Lixel Rols

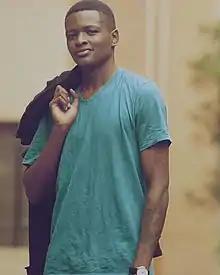

Lixel Rols (born 16 November 1994), is a Kenyan musician, songwriter and poet from Kisauni in Mombasa Kenya. He is the founder of The TakeOver RM. Rols was a nominee for Kenya's 2013 and 2014 best upcoming act. His singles include "Hangover," "Kila siku, Kaa Ukijua" and "She Takeover". He launched the annual event, "Wesongaman" in Mombasa. Rols gained recognition locally after releasing the song "Never let you go" with Pendo, which was subsequently deleted from music distribution sources.